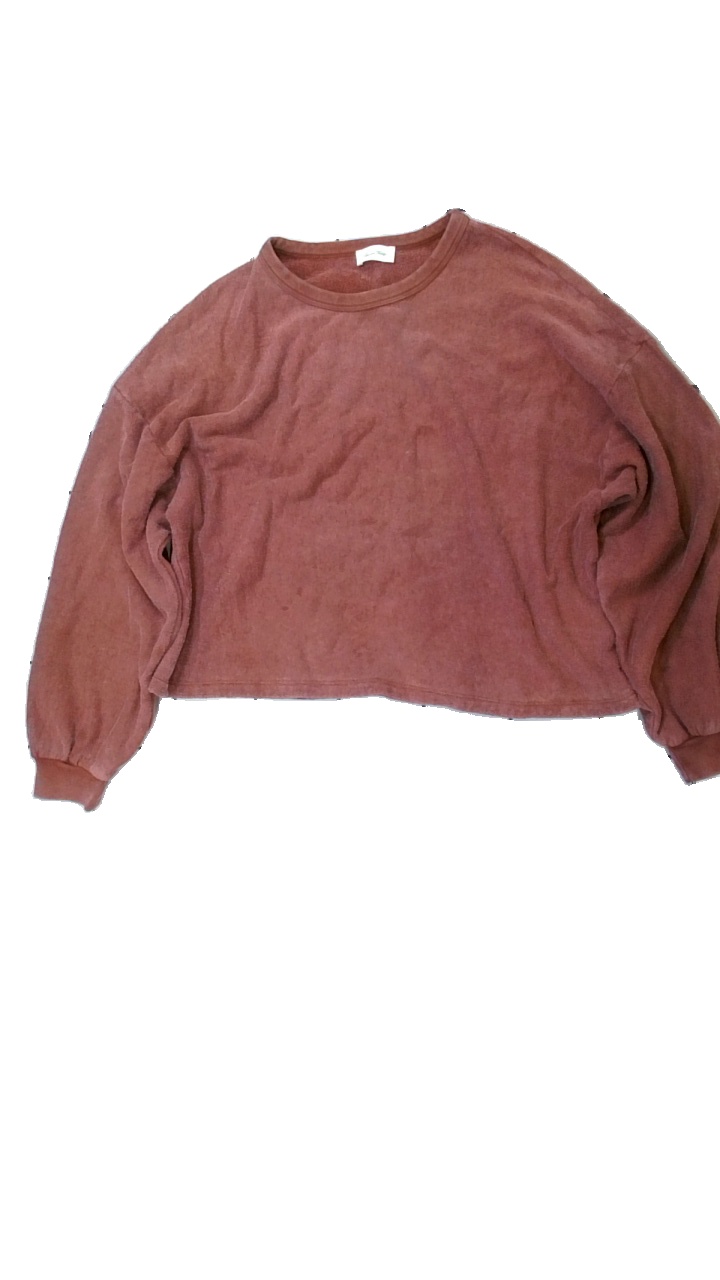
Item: Sweater (Ladies)
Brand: American Vintage
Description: brun långärmad tjocktröja, mycket nopprig
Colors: Brown
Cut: Regular
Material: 100% cotton
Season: All
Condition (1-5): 1
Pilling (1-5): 1
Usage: Export
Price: <50